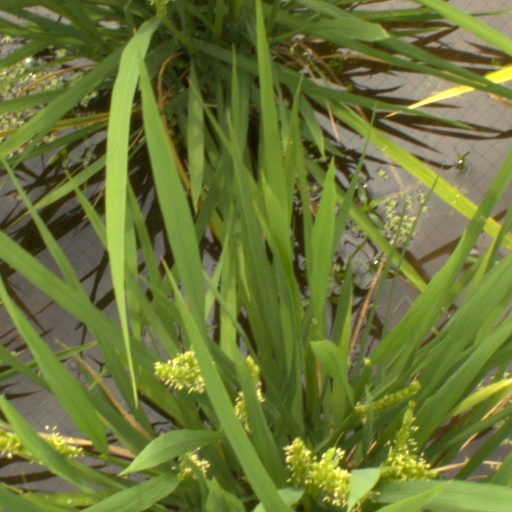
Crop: rice